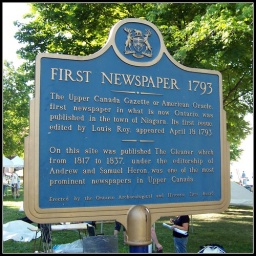
The first newspaper in Upper Canada was published, and first library in Upper Canada was located, on this site at Niagara-on-the-Lake, now a park.